Hall Caine Airport

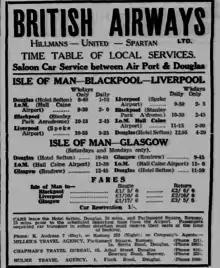
British Airways Ltd's Hall Caine Schedule, summer 1936

In the summer of 1936 Northern and Scottish, now acting for British Airways Ltd., were operating the following routes involving Hall Caine: Glasgow (twice daily by the end of September); Liverpool–Blackpool (two or three flights a day); Belfast and Carlisle (daily).